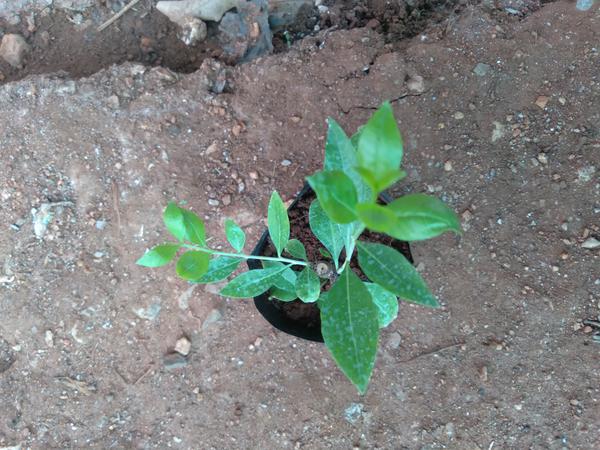
Plant: Henna